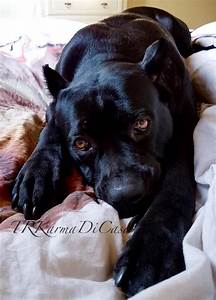
Label: dog